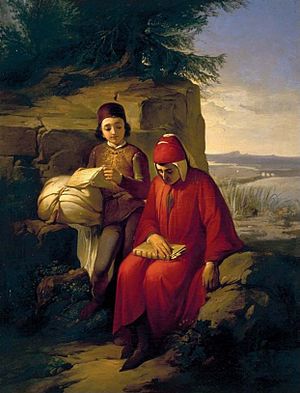
Eksil
Dante i eksil, maleri af Annibale Gatti.
At være i eksil betyder at man er i landflygtighed eller landsforvist, enten fordi man forbydes at rejse tilbage eller risikerer at blive fængslet eller retsforfulgt, hvis man vender tilbage.